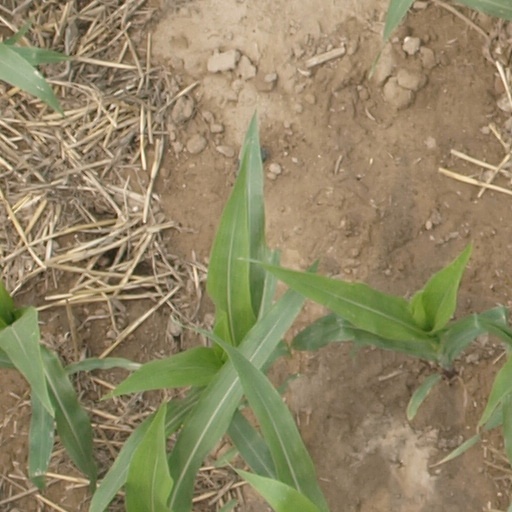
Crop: maize; corn